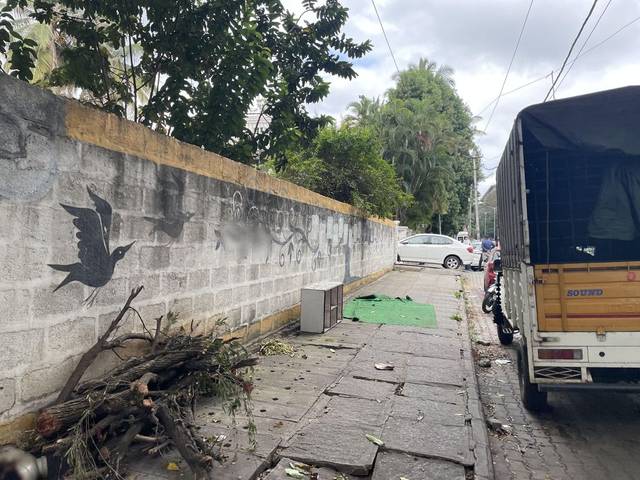
Region: India
Coordinates: 12.91, 77.588